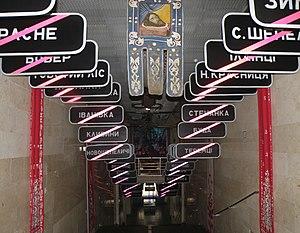
Musée national d'Ukraine consacré à ""Tchornobyl"" à Kiev, panneaux barrés reprenant les noms des communes de la zone interdite Italiano: Cartelli con i nomi di città e villaggi cancellati dalla mappa dopo il disastro di Černobyl', esposti presso il Museo nazionale ucraino di Černobyl' Українська: Вивіски з перекресленими назвами населених пунктів, жителі яких були відселені. Національний музей ""Чорнобиль""."
Le Musée national de Tchernobyl est un musée d'histoire situé à Kiev, en Ukraine. Il est consacré à la catastrophe nucléaire de Tchernobyl qui a eu lieu le 26 avril 1986 ainsi qu'à ses conséquences sur la population et l'environnement. Il abrite une vaste collection de médias visuels, d'artefacts, de modèles réduits et autres éléments de représentation, conçus pour faire connaître au public les nombreux aspects de ce tragique événement. Plusieurs expositions montrent la progression technique de l'accident, l'impact sur les personnes irradiées et les nombreuses répercussions de cette catastrophe, dont certaines sont encore visibles de nos jours.